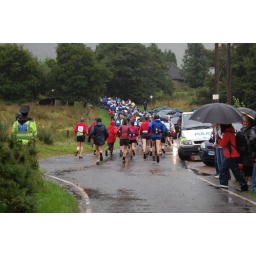
Runners set off up the road in the rain, mild conditions in comparison to those on the summit of the mountain